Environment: real
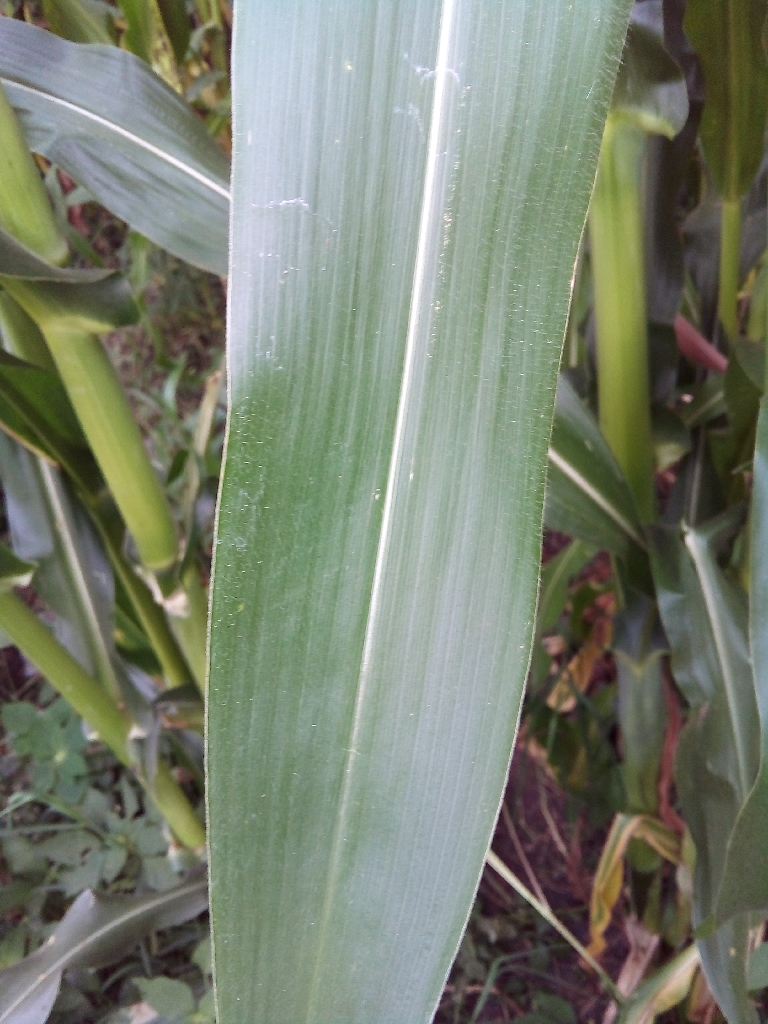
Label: healthy